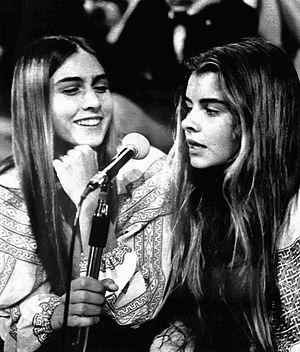
Taryn Stephanie Power, née le 13 septembre 1953 à Los Angeles et morte le 26 juin 2020 à Viroqua au Wisconsin, est une actrice américaine.